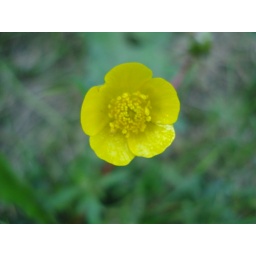
Small yellow wild flower in a field.